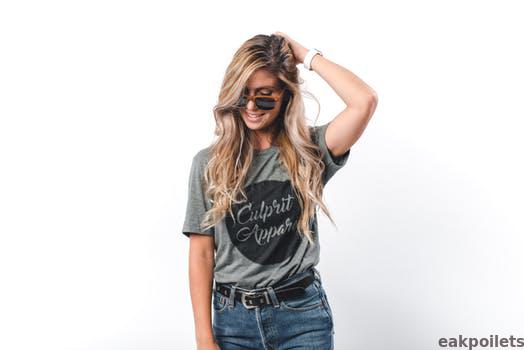
Label: Watermark